Fashion merchandising

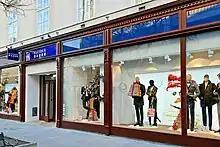
Kleider Bauer Flagship

In comparison to manufacturer merchandisers, retailer merchandisers also begin their process by forecasting industry and fashion trends with their target markets in mind. Sales are predicted in retail dollars and beginning of the month (BOM) stock. Similar to manufacturer merchandisers, retailer merchandisers must make all decisions regarding the final consumer. Decisions are made based on the past, present, and future of the economy, sales, industry and fashion trends, region and world events, and the fashion cycle. When selecting merchandise to offer, retailer merchandisers will consider their target markets' color, style, size, and cost preferences. Once accurate decisions are made, retailer merchandisers will order goods from vendors or produce private labels. Following shipment, ordered seasonal apparel assortments are strategically arranged on sales floors, or visually merchandised.